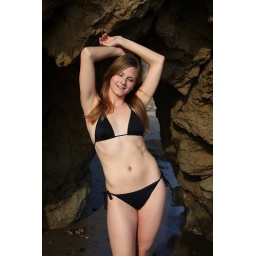
Photoshoot of a pretty model with long blonde hair and blue eyes in a black bikini.